History of Toronto

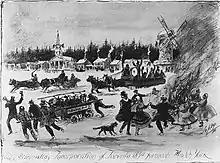
People celebrating the incorporation of Toronto. In 1834, the Town of York was incorporated as the new City of Toronto.

In addition to the Battle of York, two other American incursions occurred in the town during the war. The second incursion occurred several months later, on 31 July. An American squadron originally planned to attack British forces at Burlington Heights, although opted to raid York after finding the British at the Heights too well-entrenched. The landings at York were unopposed, with most York's garrison moving west to defend Burlington Heights. American forces raided the town's food and military stores, as well as destroyed several military structures before departing the same night.